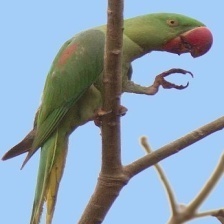
Species: ALEXANDRINE PARAKEET
Scientific name: PSITTACULA EUPATRIA